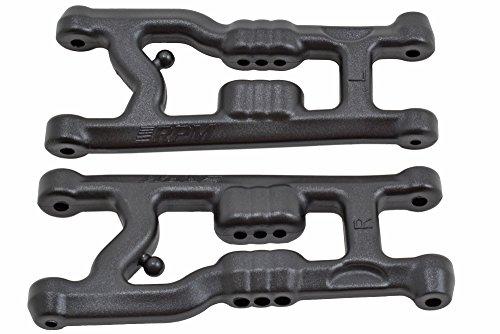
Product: RPM 81372 Flat Front A-Arms for B6 and B6D , Black
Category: Toys & Games | Hobbies | Remote & App Controlled Vehicles & Parts | Remote & App Controlled Vehicle Parts
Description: Replaces stock associated 91671.
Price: $11.17
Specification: ProductDimensions:3x0.2x5.2inches|ItemWeight:0.96ounces|ShippingWeight:0.96ounces(Viewshippingratesandpolicies)|DomesticShipping:ItemcanbeshippedwithinU.S.|InternationalShipping:ThisitemcanbeshippedtoselectcountriesoutsideoftheU.S.LearnMore|ASIN:B075FW4434|Itemmodelnumber:RPM81372|Manufacturerrecommendedage:16-16years